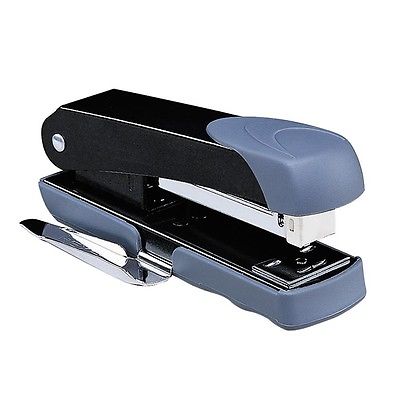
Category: stapler